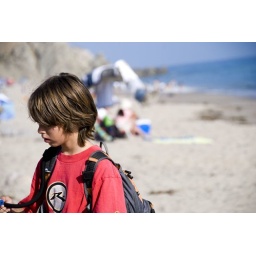
the boy in red